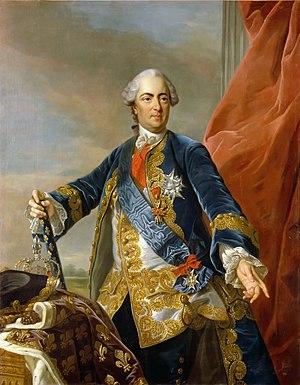
Louis-François de Bourbon, comte de la Marche, duc de Mercœur puis prince de Conti, est un prince du sang français né le 13 août 1717 à Paris dans l’hôtel de Conti et mort le 2 août 1776 à Paris.
Le château de Bellevue, dit aussi château royal de Bellevue, était un château construit au milieu du XVIIIᵉ siècle pour Madame de Pompadour à Meudon, sur le bord du plateau dominant la Seine. Son état d'apogée a coïncidé avec toute la seconde moitié du XVIIIᵉ siècle. Il ne faut pas le confondre avec le château de Meudon voisin. De nos jours, il n'en subsiste que de rares vestiges.
Le secrétaire à cylindre de Louis XV, plus connu sous le nom de bureau du Roi, est un bureau cylindre richement ornementé fabriqué pour Louis XV dans les années 1760. Commencé par Oeben et achevé par Riesener, tous deux ébénistes du Roi, ce bureau est une des plus célèbres réalisations de l'histoire du mobilier français. Il se trouve dans le cabinet intérieur, une des pièces du Petit appartement du Roi au château de Versailles.
Louis XV, dit le « Bien-Aimé », né le 15 février 1710 à Versailles où il est mort le 10 mai 1774, est un roi de France et de Navarre. Membre de la maison de Bourbon, il règne sur le royaume de France du 1ᵉʳ septembre 1715 à sa mort. Il fut le seul roi de France à naître et mourir au château de Versailles.